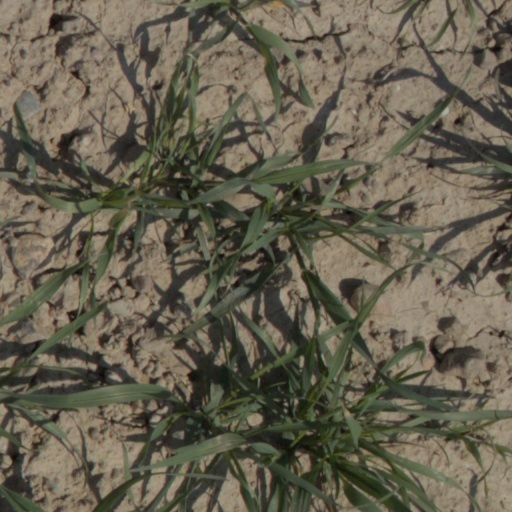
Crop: wheat